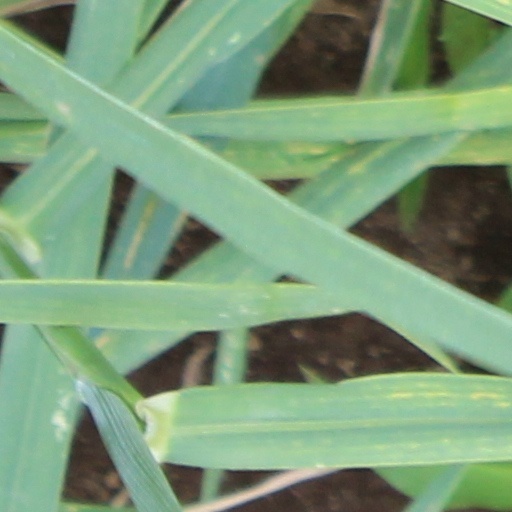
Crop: wheat